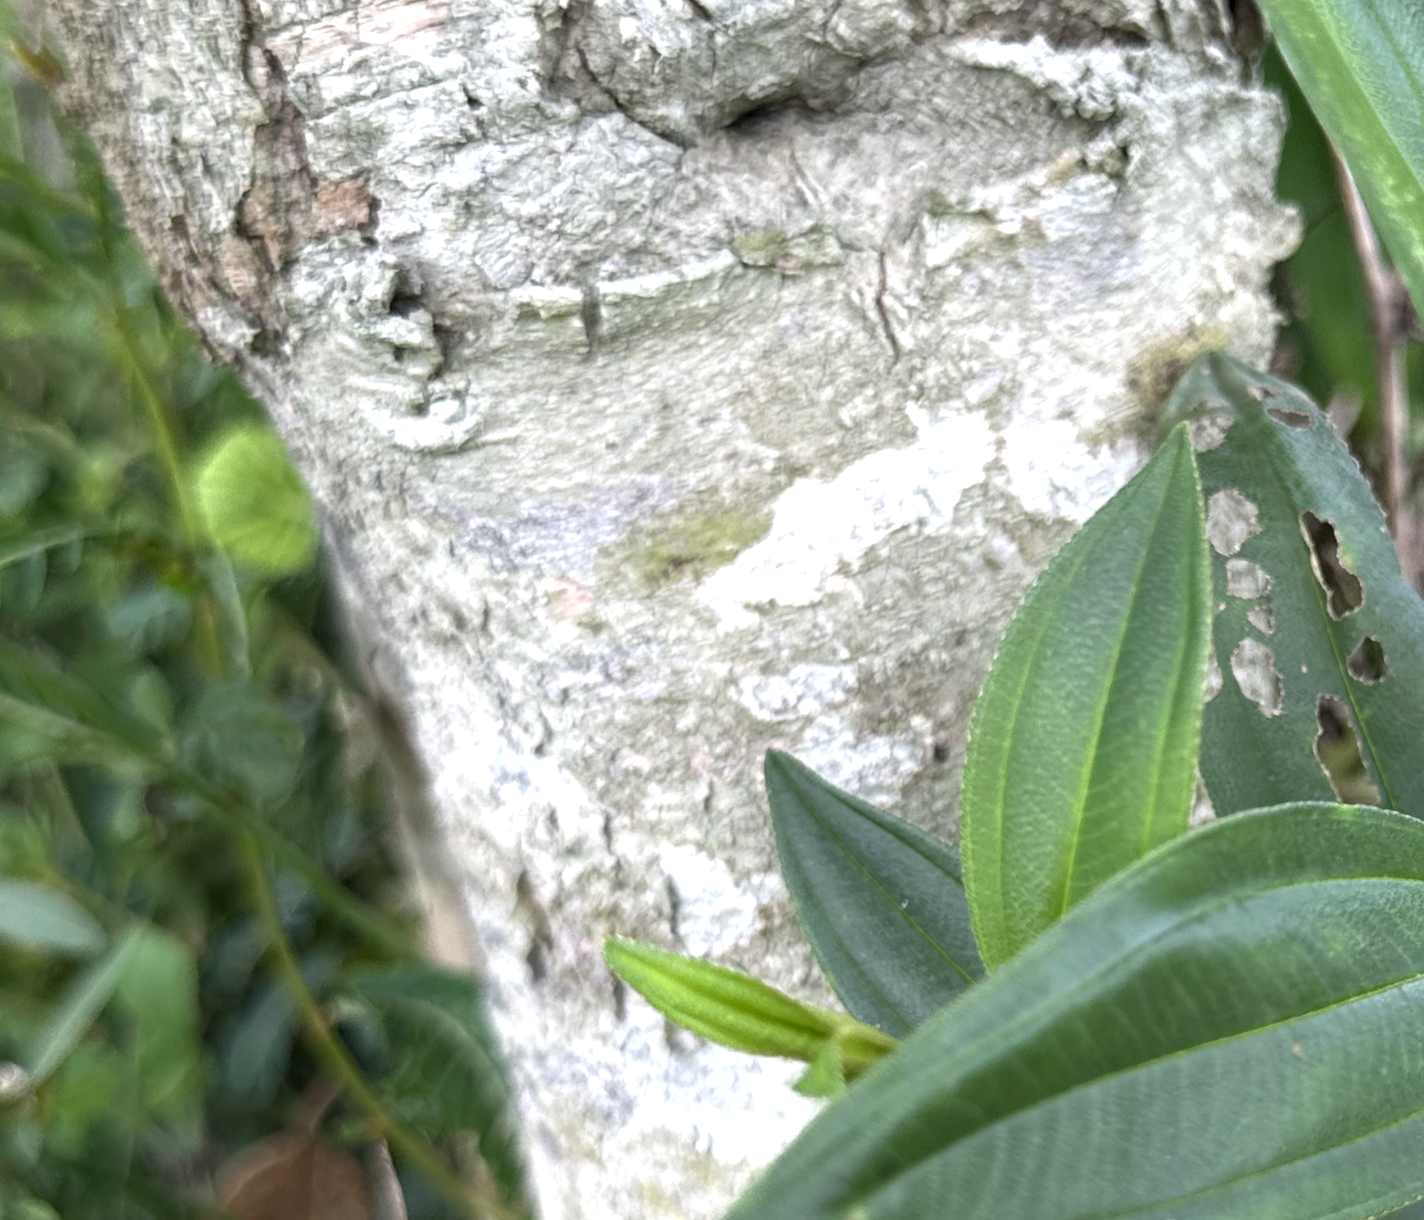
Label: pink_disease